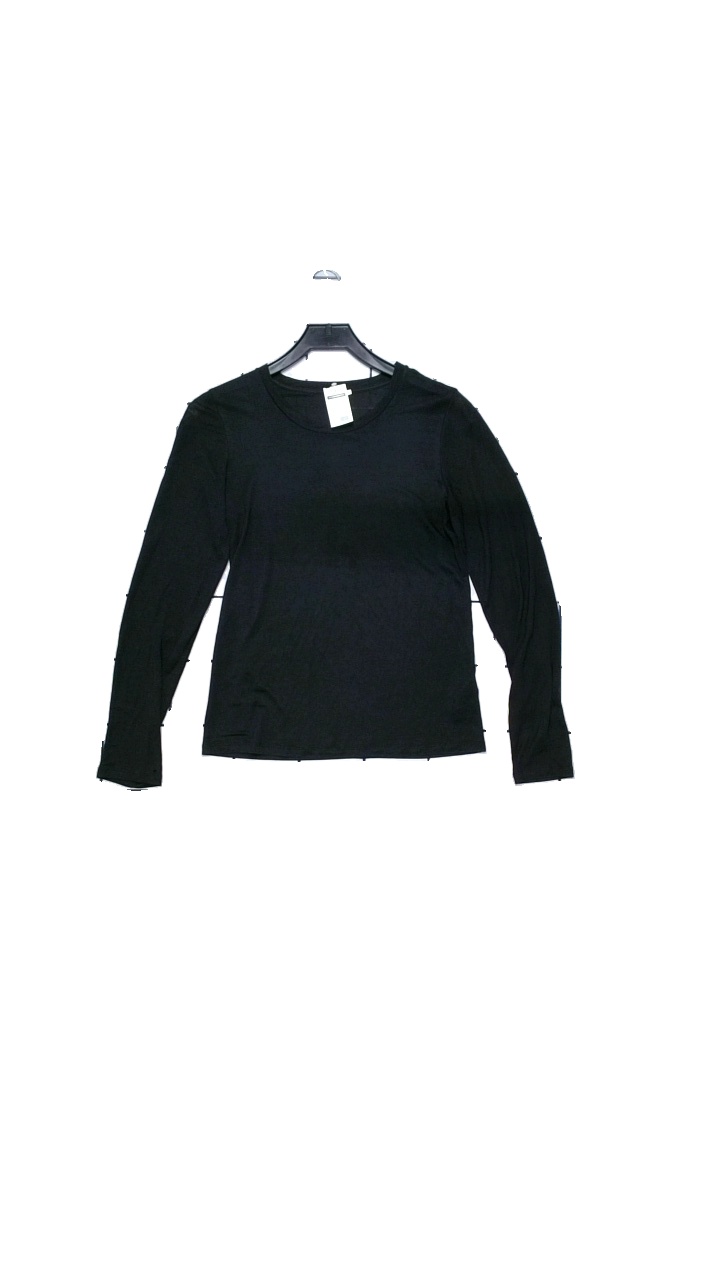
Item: T-shirt (Ladies)
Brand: Filippa K
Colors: Black
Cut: Regular, Loose
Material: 100% lyocell
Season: All
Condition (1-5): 4
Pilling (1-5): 4
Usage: Reuse
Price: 100-150